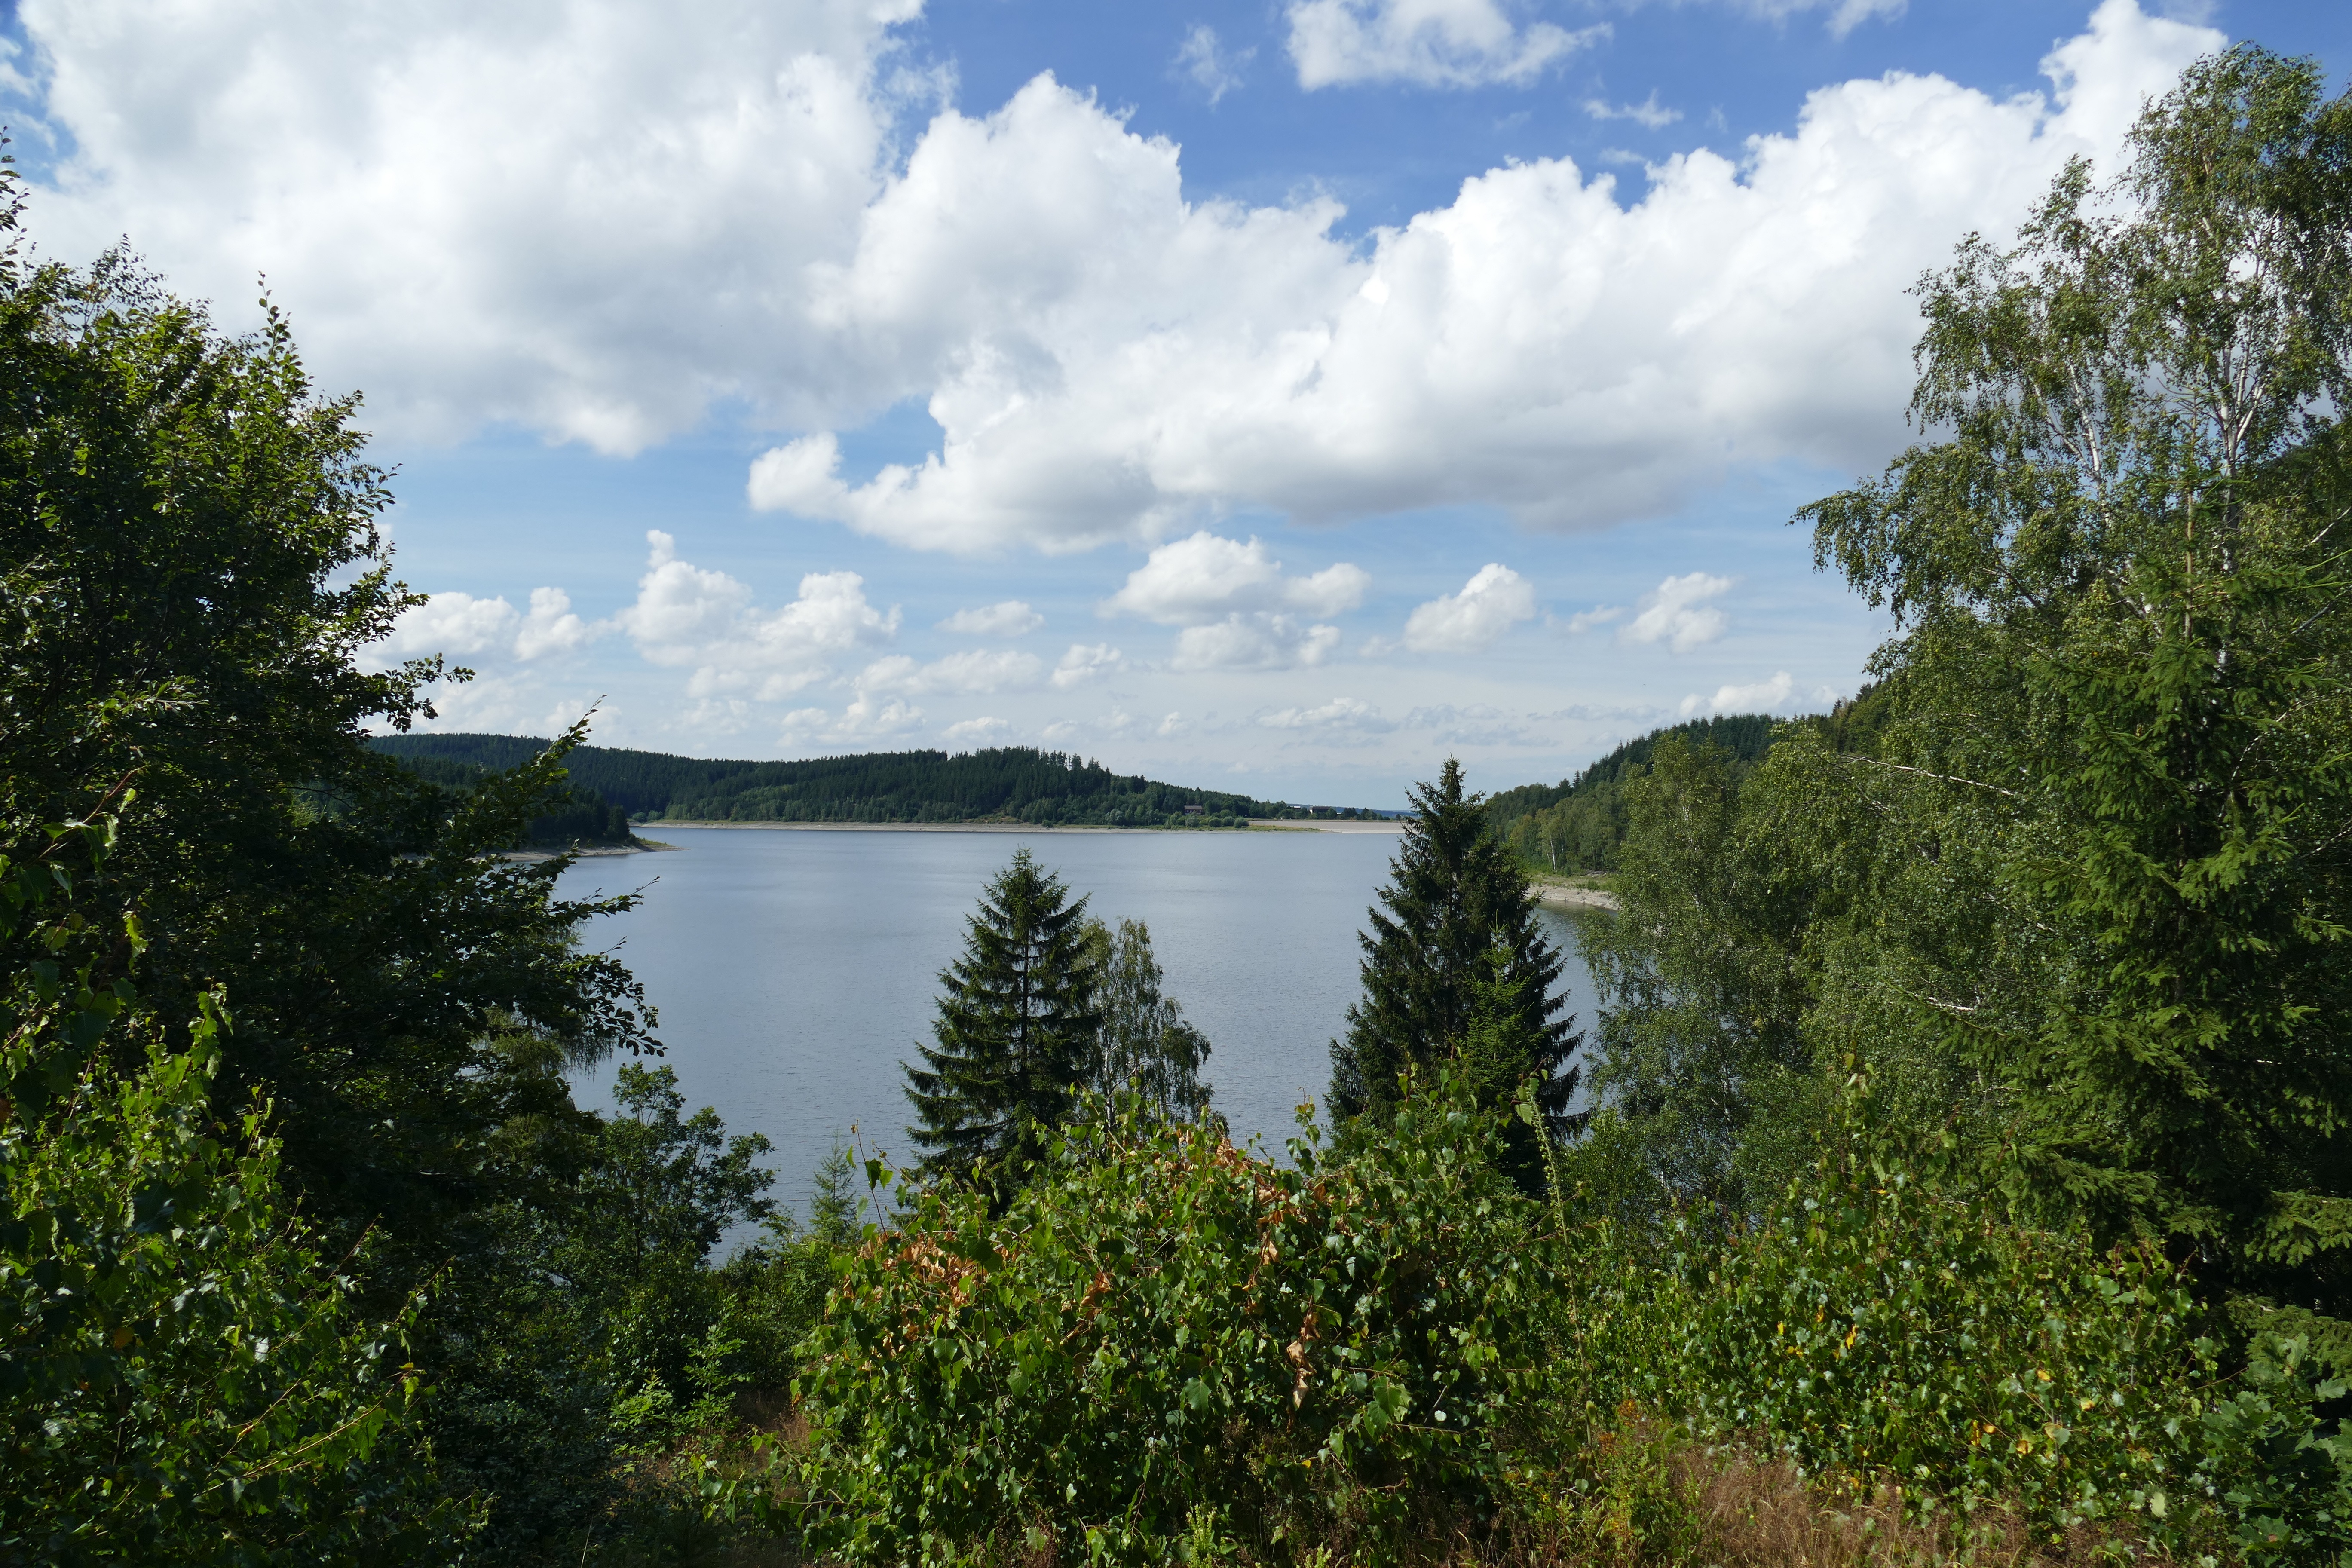
landscape, tree, water, nature, forest, wilderness, mountain, cloud, sky, meadow, hill, lake, river, blue, rest, dam, reservoir, clouds, outlook, serenity, habitat, loch, goslar, rural area, granetal, mountainous landforms